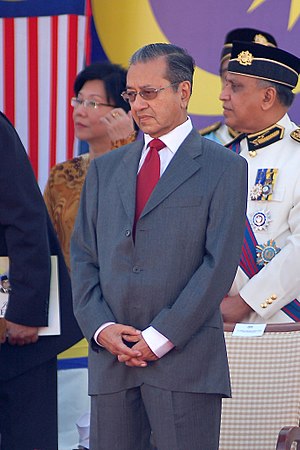
Malaysias premierministre
Malaysias nuværende premierminister Mahathir bin Mohamad.
Malaysia blev uafhængig i 1957 under navnet "Malaya". Malaysias premierministre har været: